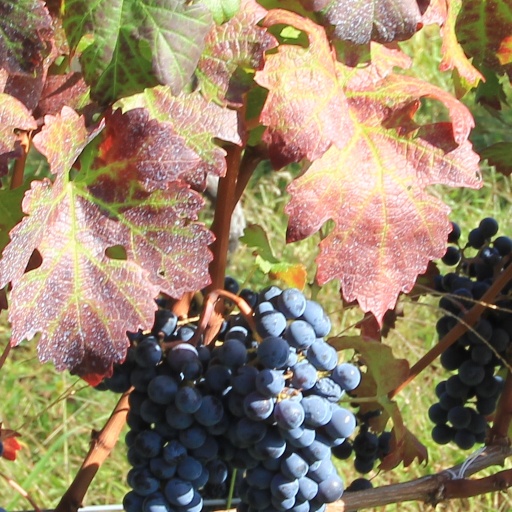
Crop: grape